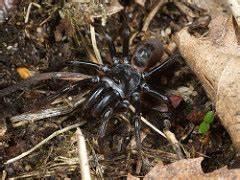
spider